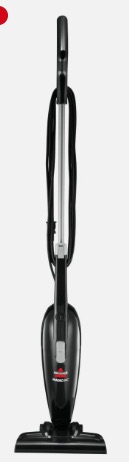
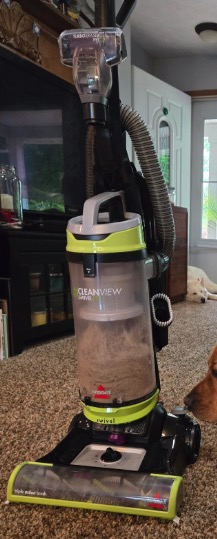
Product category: items_vacuum
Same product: no